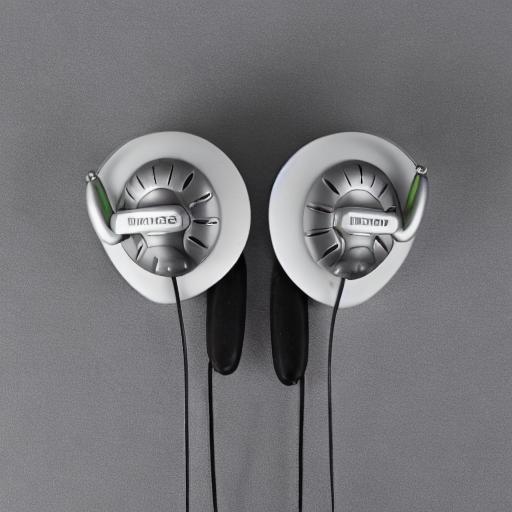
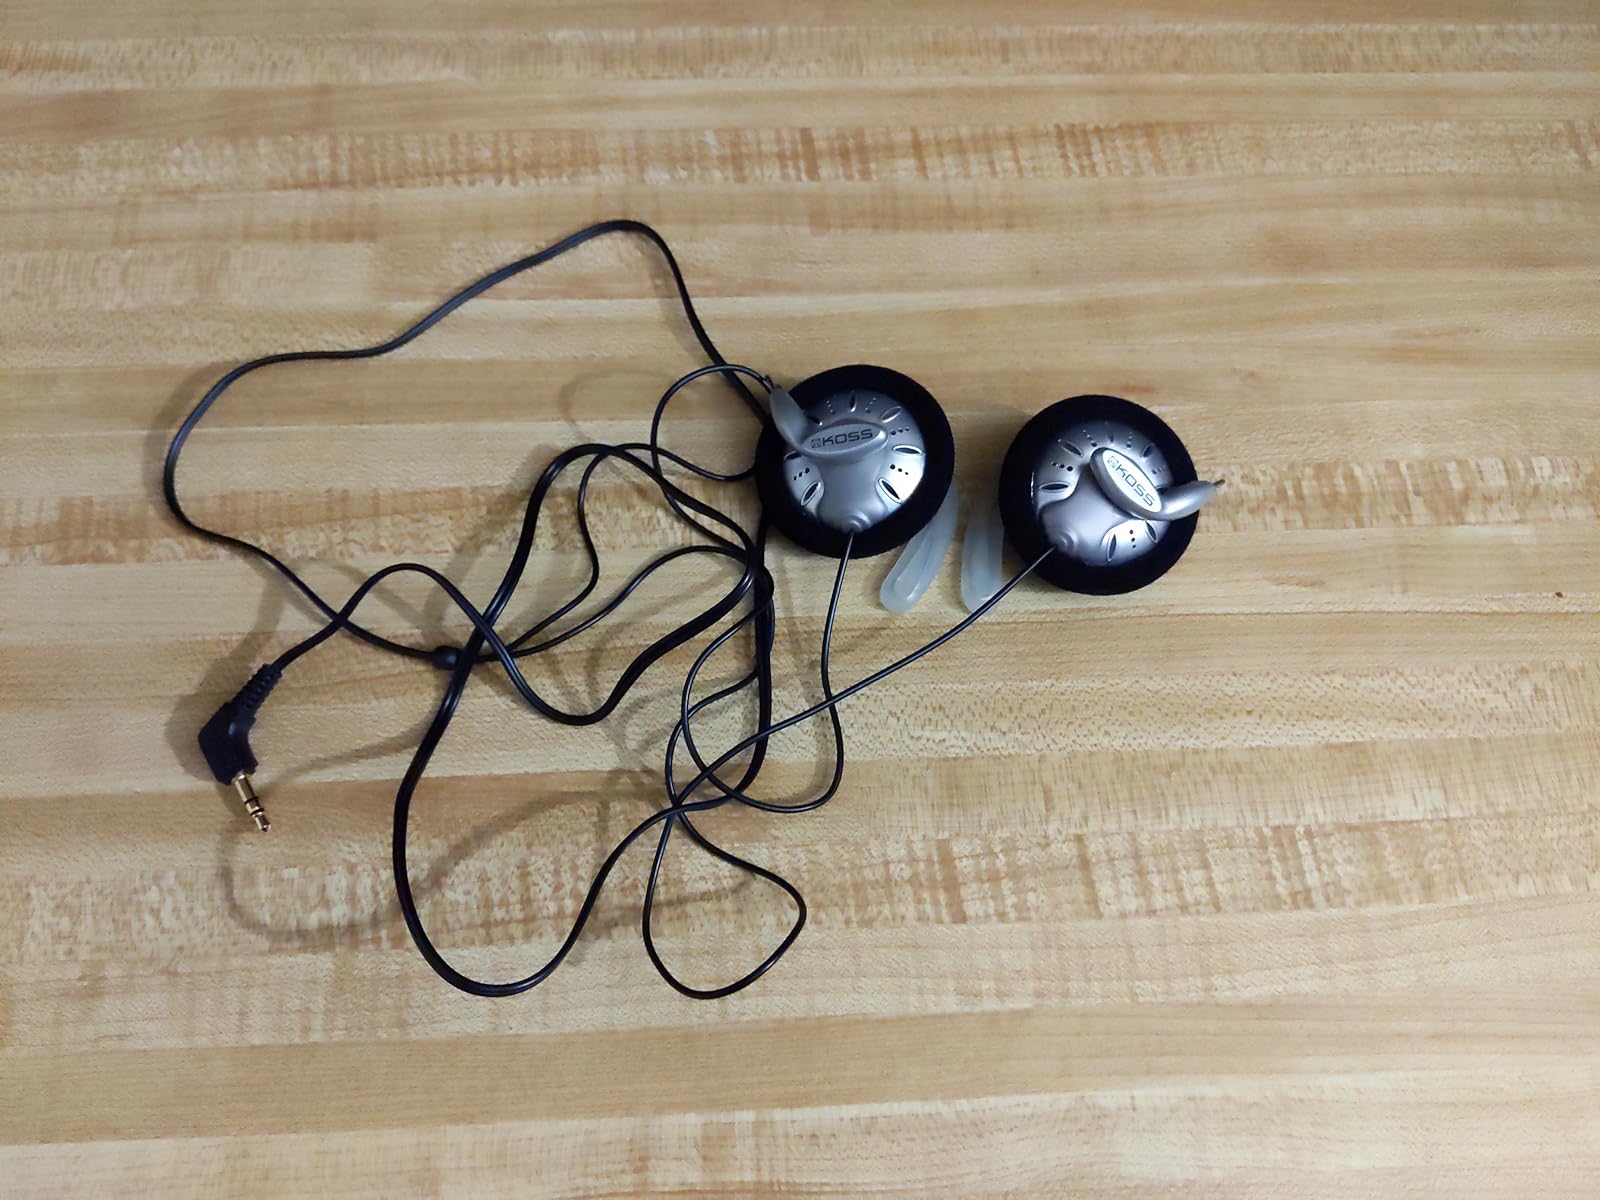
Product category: headphones
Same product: no